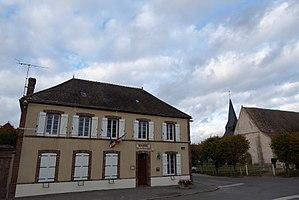
mairie et église Saint-Pierre, Marville-Moutiers-Brûlé, Eure-et-Loir, France.
Marville-Moutiers-Brûlé est une commune française située dans le département d'Eure-et-Loir en région Centre-Val de Loire. Le suffixe Moutier Brûlé signale l'existence d'un ancien monastère incendié.